Bob Thompson (musician)

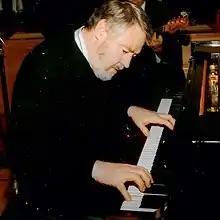
Bob Thompson in 1990

Robert Lamar Thompson (August 24, 1924 – May 21, 2013) was a composer, arranger, and orchestra leader from the 1950s through the 1980s. Active in Los Angeles, Thompson was a recording artist for RCA Victor and Dot Records, scored film and television soundtracks, and wrote musical accompaniments for commercials. He composed, arranged, and conducted the orchestra for such wide-ranging artists as Rosemary Clooney, Mae West, Julie London, Bing Crosby, The Andrews Sisters, Chet Atkins, Duane Eddy, Judy Garland, Jerry Lewis, and Phil Ochs.